Ism (film)

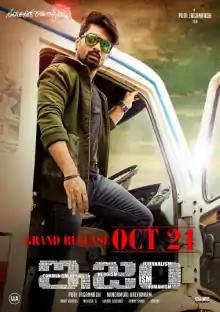
Theatrical release poster

Ijam is a 2016 Indian Telugu-language vigilante action film directed by Puri Jagannadh and produced by Nandamuri Kalyan Ram under N. T. R. Arts banner. The film stars Nandamuri Kalyan Ram, Aditi Arya and Jagapati Babu in the lead roles. Kalyan Ram's son Nandamuri Sourya Ram also makes his debut as a child artist, while Aditi Arya makes her debut in Telugu cinema. The music was composed by Anup Rubens, while the cinematography and editing were handled by Mukesh Gnanesh and Junaid Siddiqui.